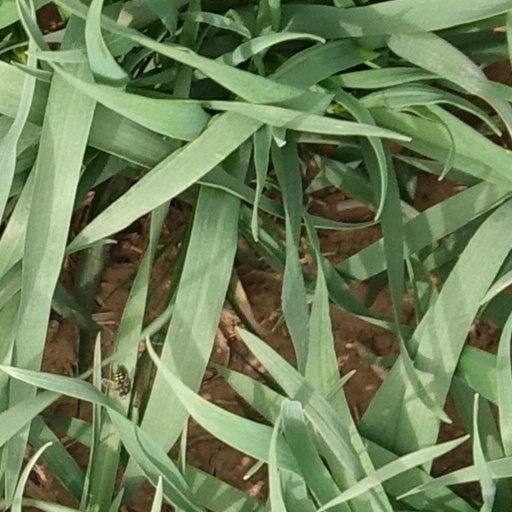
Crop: wheat